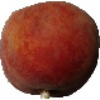
Label: Peach 1